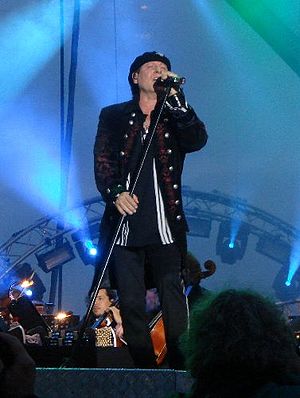
Klaus Meine
Klaus Meine er en tysk sanger bedst kendt for sin position som vokalist i rock-bandet Scorpions.